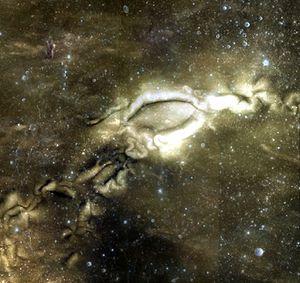
Reiner Gamma est une formation lunaire insolite qui est située sur la face visible de la Lune et observable facilement en raison de sa structure rayonnée à l'albédo lumineux.